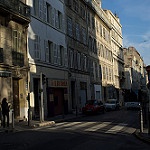
Label: street